Timeline of the COVID-19 pandemic in Massachusetts

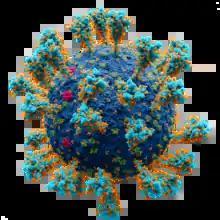
Image of the B.1.621 COVID 2019 Variant particle, predecessor of the B.1.617.2 Delta variant.

On March 10, the first evidence of community transmission, also known as community spread, was found in a handful of cases in the Berkshires. A man in Sudbury tested presumptive positive for COVID-19, and the first case in Essex County was also reported.